Hawking (birds)

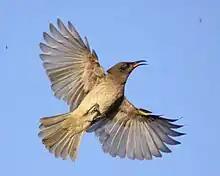
Brown honeyeater, one of a group hawking from a Casuarina

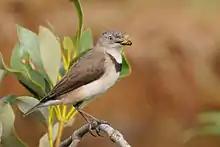
White-fronted chat, returning to a perch with insects caught in flight

The various methods of taking insects have been categorized as: gleaning (perched bird takes prey from branch or tree trunk), snatching (flying bird takes prey from ground or branch), hawking (bird leaves perch and takes prey from air), pouncing (bird drops to ground and takes prey) and pursuing (flying bird takes insects from air).